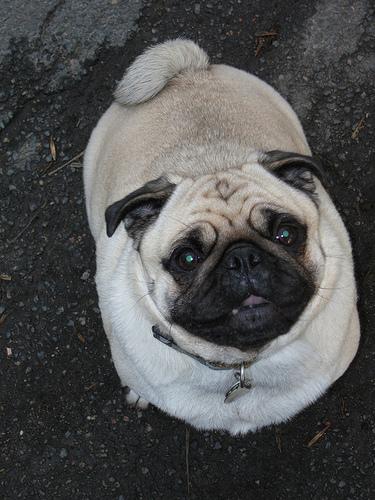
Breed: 798-n000130-pug